Medina

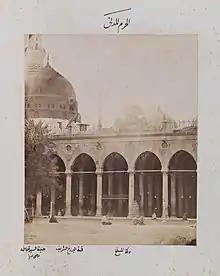
The Medina sanctuary and Green Dome, photographed in 1880 by Muhammad Sadiq. The dome was built during the Mamluk period, but given its signature color by the Ottomans nearly 600 years later.

After al-Hasan, the son of 'Ali, ceded power to Mu'awiyah I, son of Abu Sufyan, Mu'awiyah marched into Kufa, Ali's capital, and received the allegiance of the local 'Iraqis. This is considered to be the beginning of the Umayyad caliphate. Mu'awiyah's governors took special care of Medina and dug the 'Ayn az-Zarqa'a ("Blue Spring") spring along with a project that included the creation of underground ducts for the purposes of irrigation. Dams were built in some of the wadis and the subsequent agricultural boom led to the strengthening of the economy.